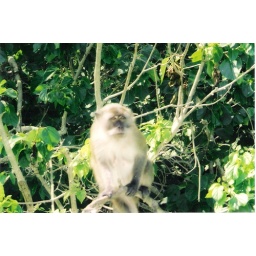
-where- Phuket, Thailand-when- Dec '02-what- monkey in trees